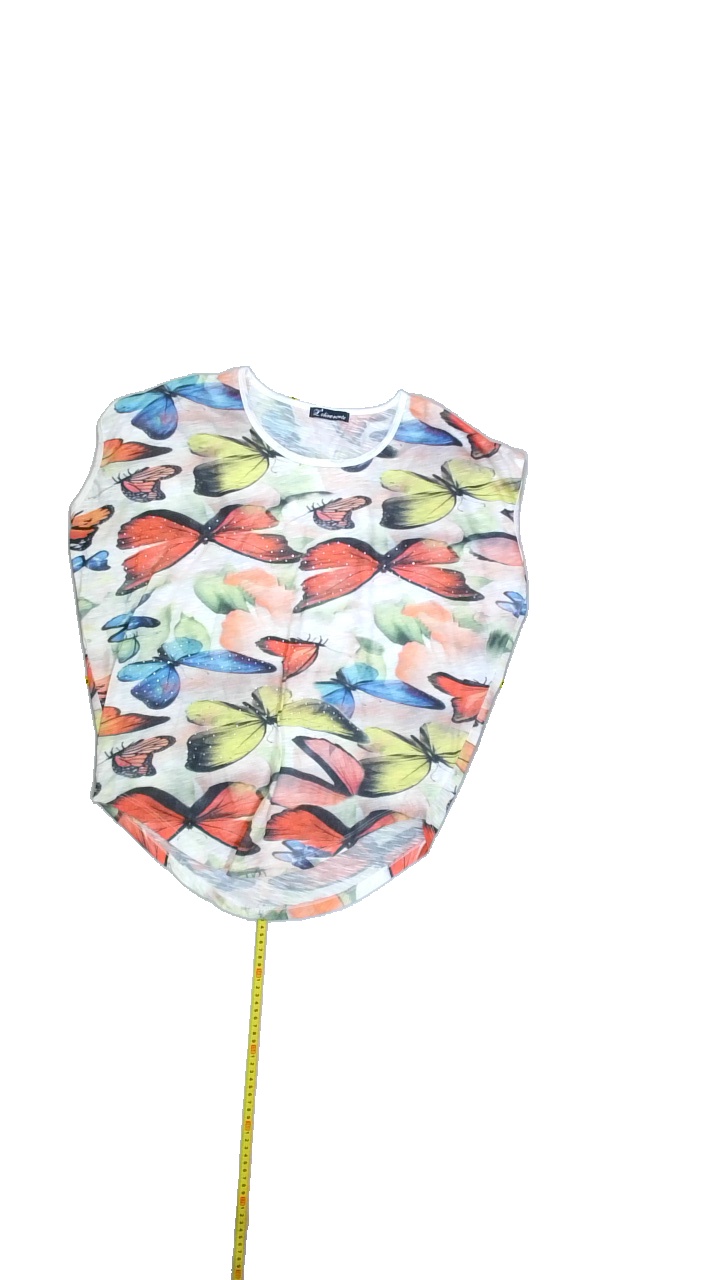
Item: T-shirt (Ladies)
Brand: Not Applicable
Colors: Pink, Multicolor, White, Blue, Turquoise, Red, Black, Grey, Orange, Yellow, Purple, Green
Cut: Regular, C-collar
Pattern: Floral print
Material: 100%polyester
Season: All
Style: No trend
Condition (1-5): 3
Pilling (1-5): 3
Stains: No
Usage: Export
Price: <50